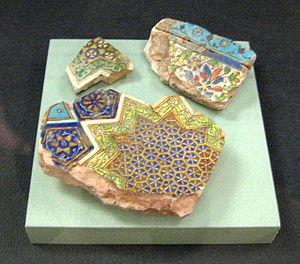
Saraï, également translittéré Saray, son nom complet étant Sarai Batu fut la capitale des khans de la Horde d'or, pays des Tatars, après sa fondation par Batu, petit-fils de Gengis Khan, vers 1240. Elle était située sur la basse Volga, près de Volgograd, sur le territoire de l'actuelle Syelitryennoye dans l'actuel Oblast d'Astrakhan.